Gary Wolfe (wrestler)

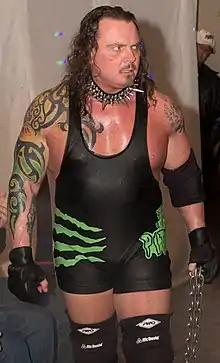
Wolfe making his entrance at a show in March 2013

Gary Wolfe (born March 11, 1967) is an American professional wrestler best known for his time in Extreme Championship Wrestling (ECW) under the ring name Pitbull #1 as one half of the tag team called The Pitbulls, with Anthony Durante as Pitbull #2. He was a one-time Television Champion and a one-time World Tag Team Champion in ECW. He is also a former two-time 3PW World Heavyweight Champion.